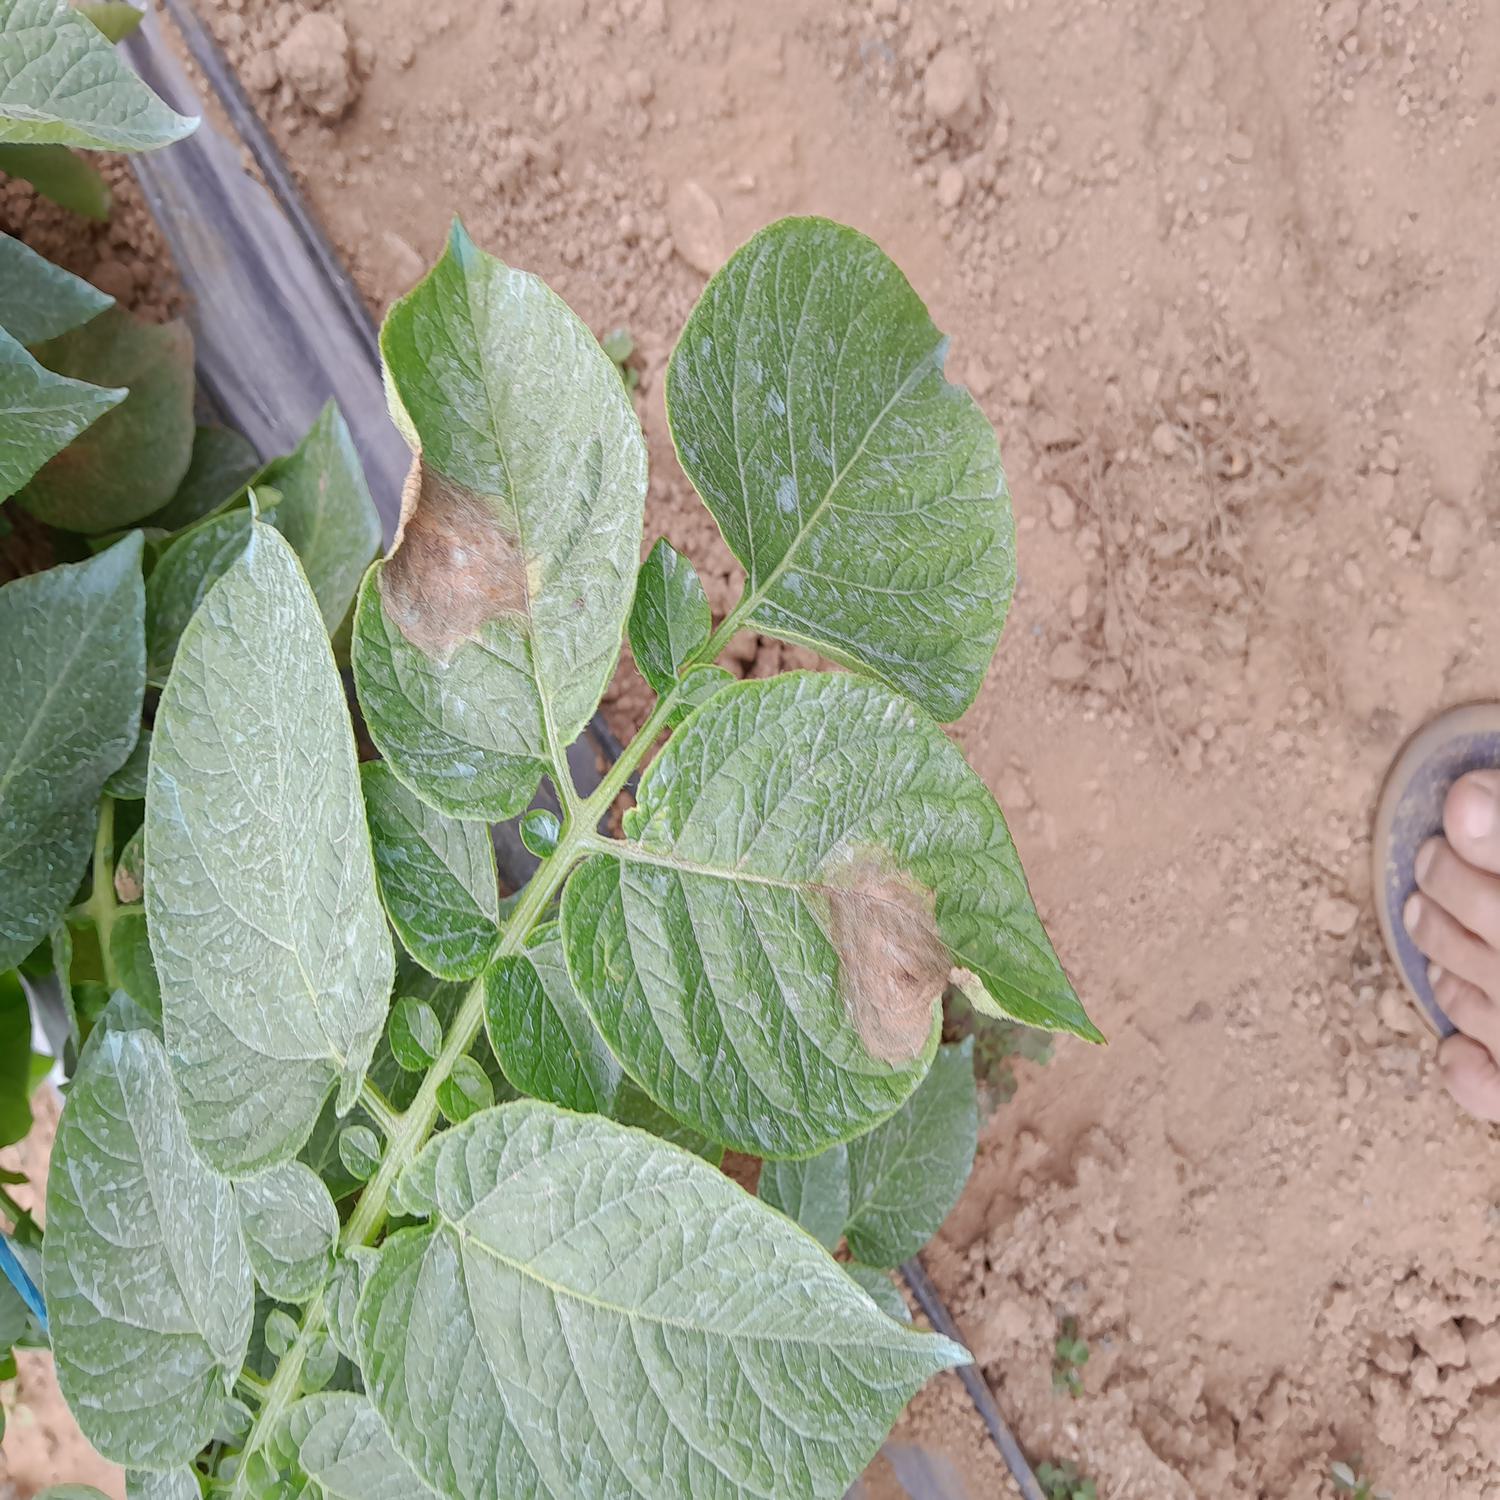
Label: Phytopthora